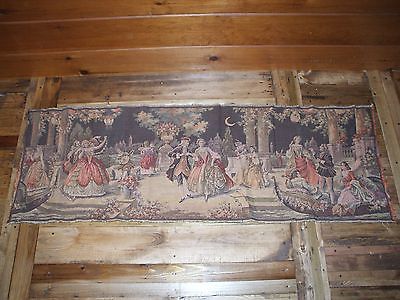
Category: table